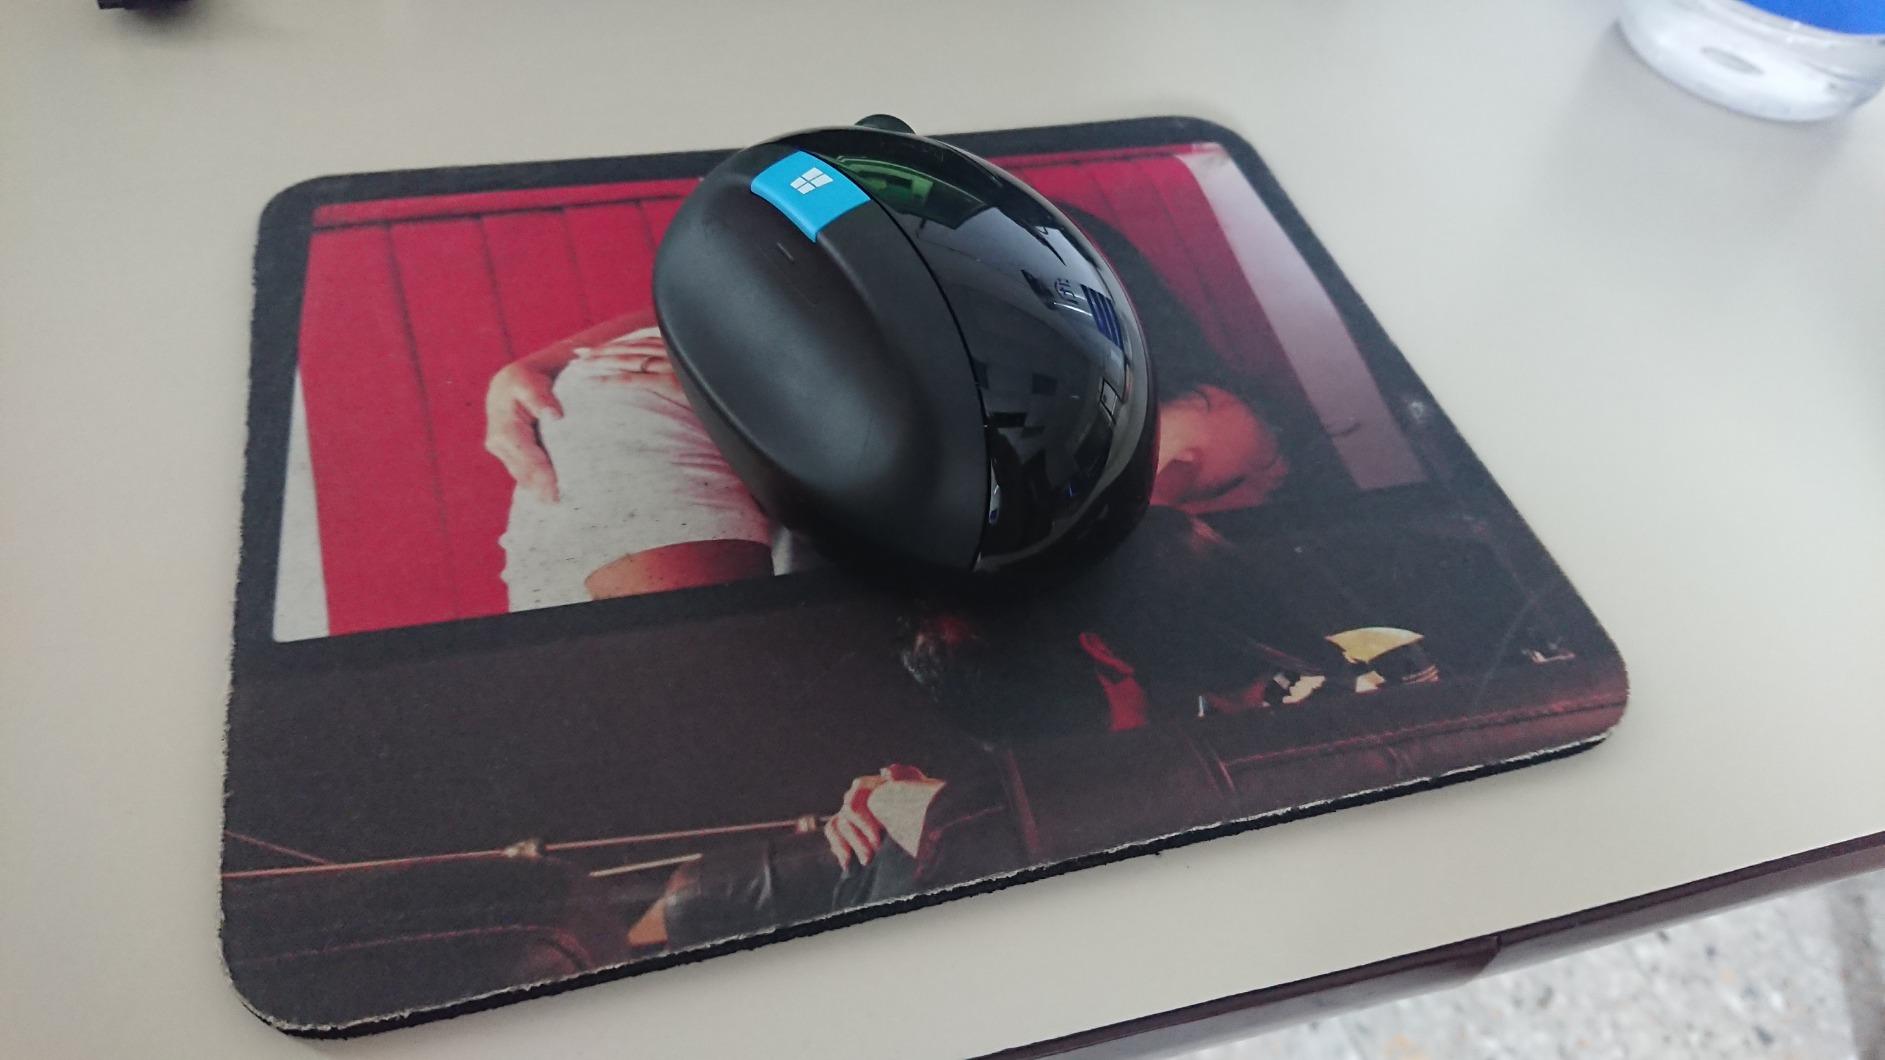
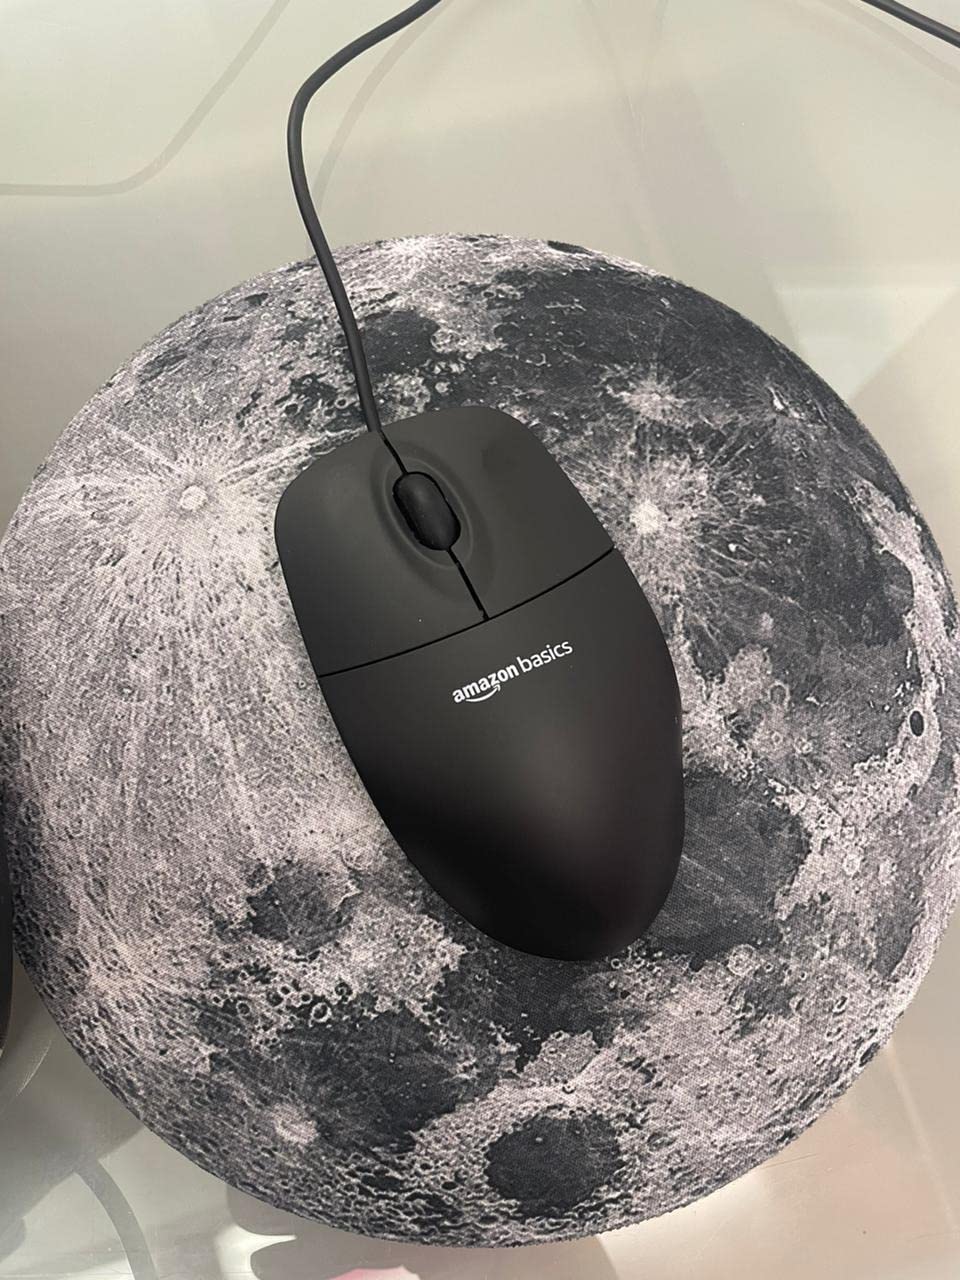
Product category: mouse
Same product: no